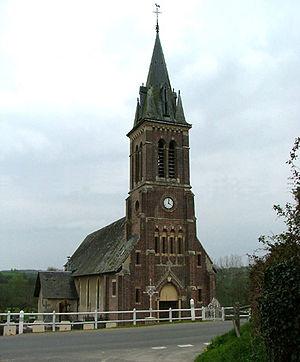
Cheffreville-Tonnencourt est une ancienne commune française, située dans le département du Calvados en région Normandie, devenue le 1ᵉʳ janvier 2016 une commune déléguée au sein de la commune nouvelle de Livarot-Pays-d'Auge.